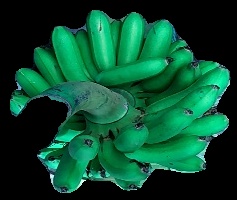
Variety: rasbale
Grade: grade1